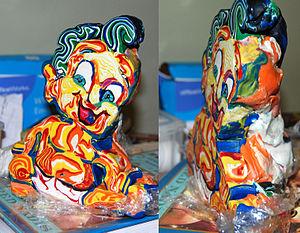
L'animation de pâte à modeler est une forme d'animation en volume utilisée dans des films en image par image. Elle inclut un élément scénique déformable, figure, personnage ou décor, fait d'une substance malléable et élastique, comme la pâte à modeler plasticine ou certaines matières latex. Cette technique est appelée en anglais claymation, parfois traduite en français par le néologisme patanimation.